Vlastimil Koubek

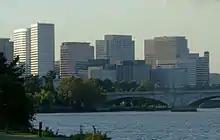
Rosslyn, Virginia, in 2007. Koubek was responsible for the master site plan which led to its high-rise developments.

Koubek passed his architectural exam and established Koubek Architects in 1957. One of his first commissions to be built was Southern Maryland Medical Center (now Southern Maryland Hospital Center) in Clinton, Maryland. His first major commission in the area was for 1701 Pennsylvania Avenue NW, a 13-story building with a facade of gold-anodized aluminum and white marble. But the United States Commission of Fine Arts, which had design approval authority over private buildings next to federal buildings in the city, objected to this facade. Koubek submitted a revised design that used larger, octagonal window designs of marble with recessed ribs of bronze aluminum; this was accepted and highly praised by influential architect Frederick Gutheim as pushing District architectural design "forward 10 years." A similar design was created for the facade of One Farragut Square South, which began construction in November 1960. A more Modernist glass-wall building was planned in October 1961 for 1666 Connecticut Avenue NW (the southwest corner of Connecticut Avenue NW and R Street NW).